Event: Nepal Earthquake
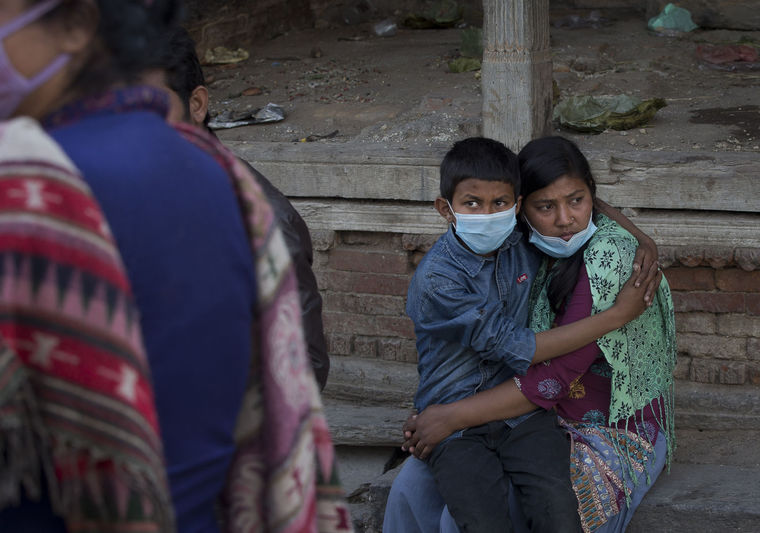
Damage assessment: no_damage